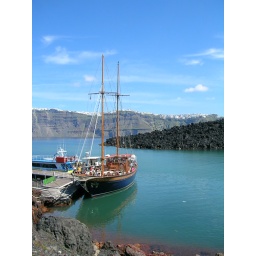
The pile of black rocks in the background is volcano Island